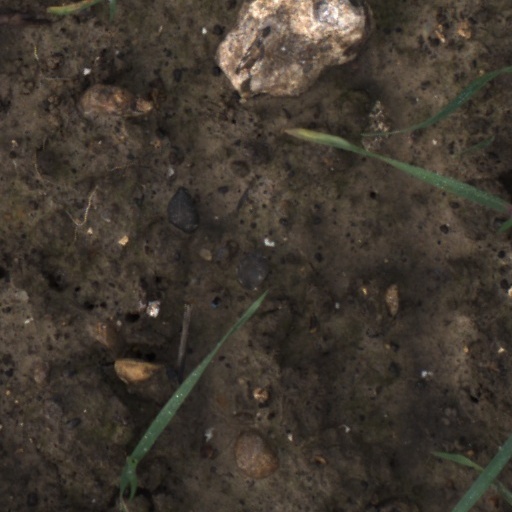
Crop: wheat